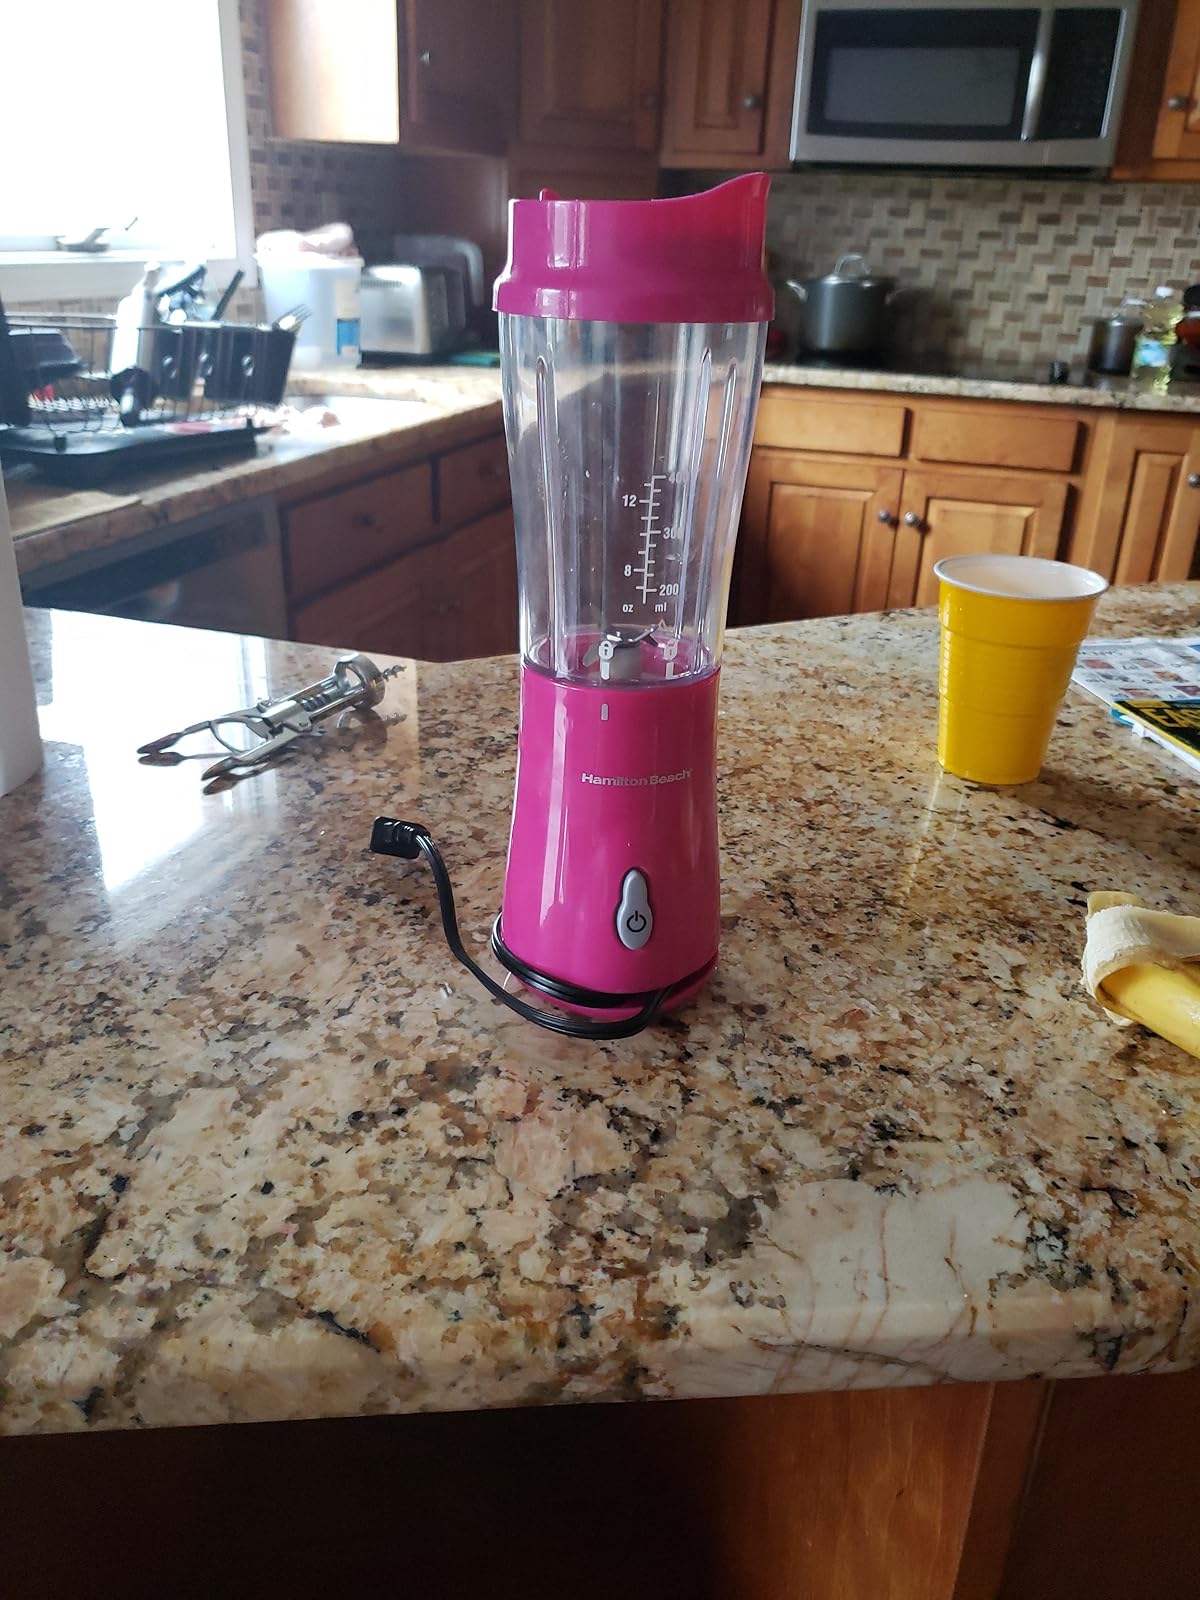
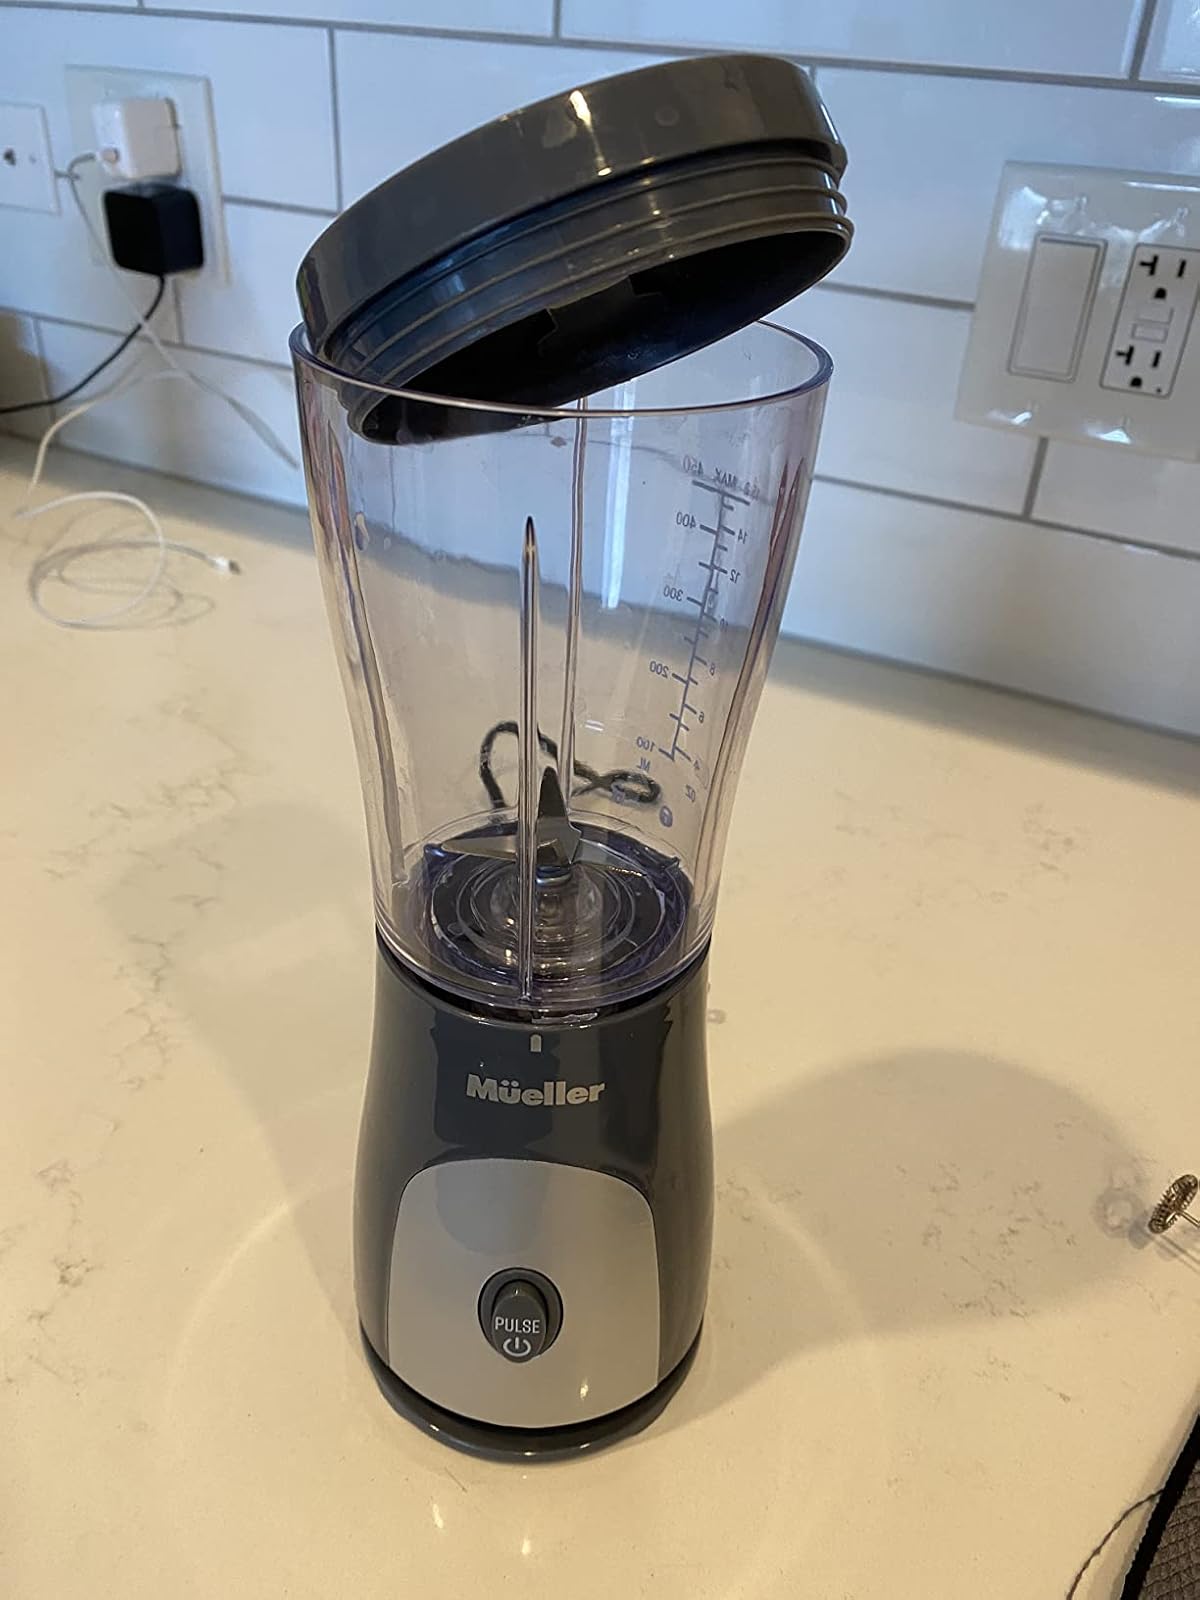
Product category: items_blender
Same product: no